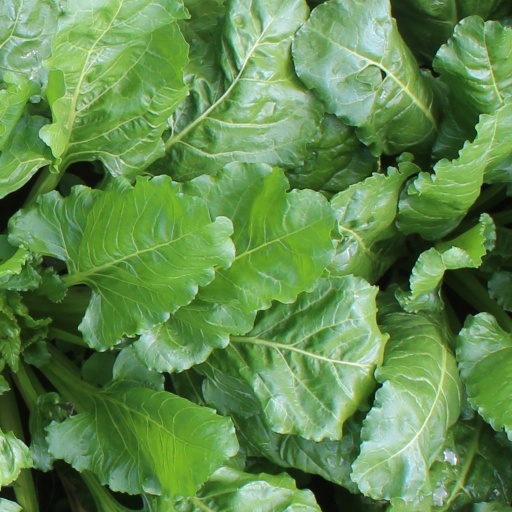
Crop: sugar beet